Kate Roberts (YouthAIDS)

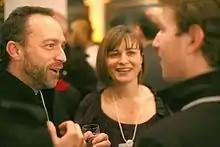
Kate Roberts, Jimmy Wales & Mark Zuckerberg (2009)

Kate Roberts is a British human rights advocate and humanitarian. She works on a global scale to develop programs and services which target malaria, child survival, HIV/AIDS, gender equality, reproductive health, and non-communicable disease. She is the co-founder of Maverick Collective, together with Mette-Marit, Crown Princess of Norway and Melinda French Gates, The Body Agency, and YouthAIDS and Five & Alive, subsidiaries of Population Services International (PSI), where she served as Senior Vice President.